Neko Majin

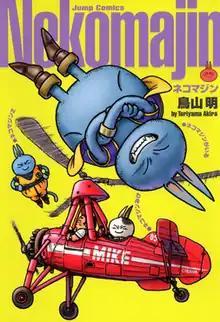
volume cover

is a Japanese one-shot manga series written and illustrated by Akira Toriyama. Spanning eight total installments published irregularly between 1999 and 2005 in Shueisha's "shōnen" manga magazines "Weekly Shōnen Jump" and "Monthly Shōnen Jump", they were collected into a single volume in April 2005. Its later portion is named , and is a self-parody of Toriyama's "Dragon Ball".